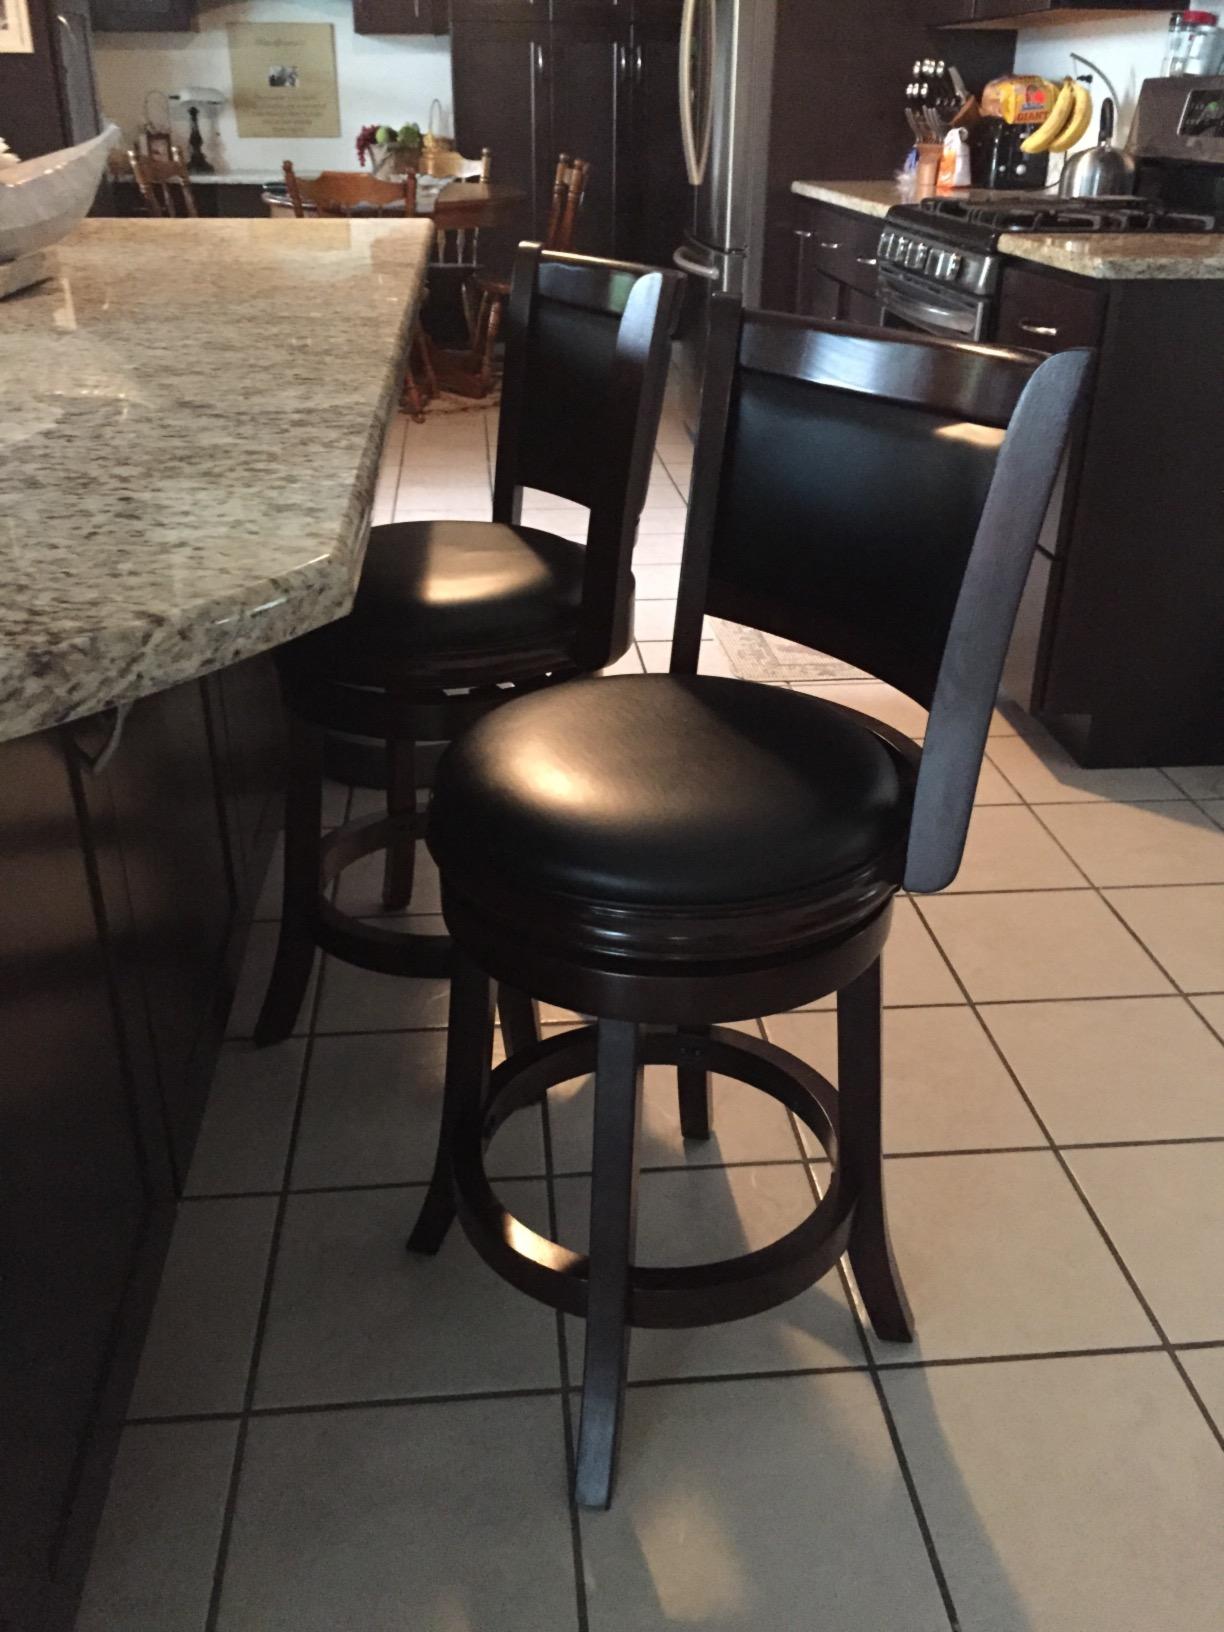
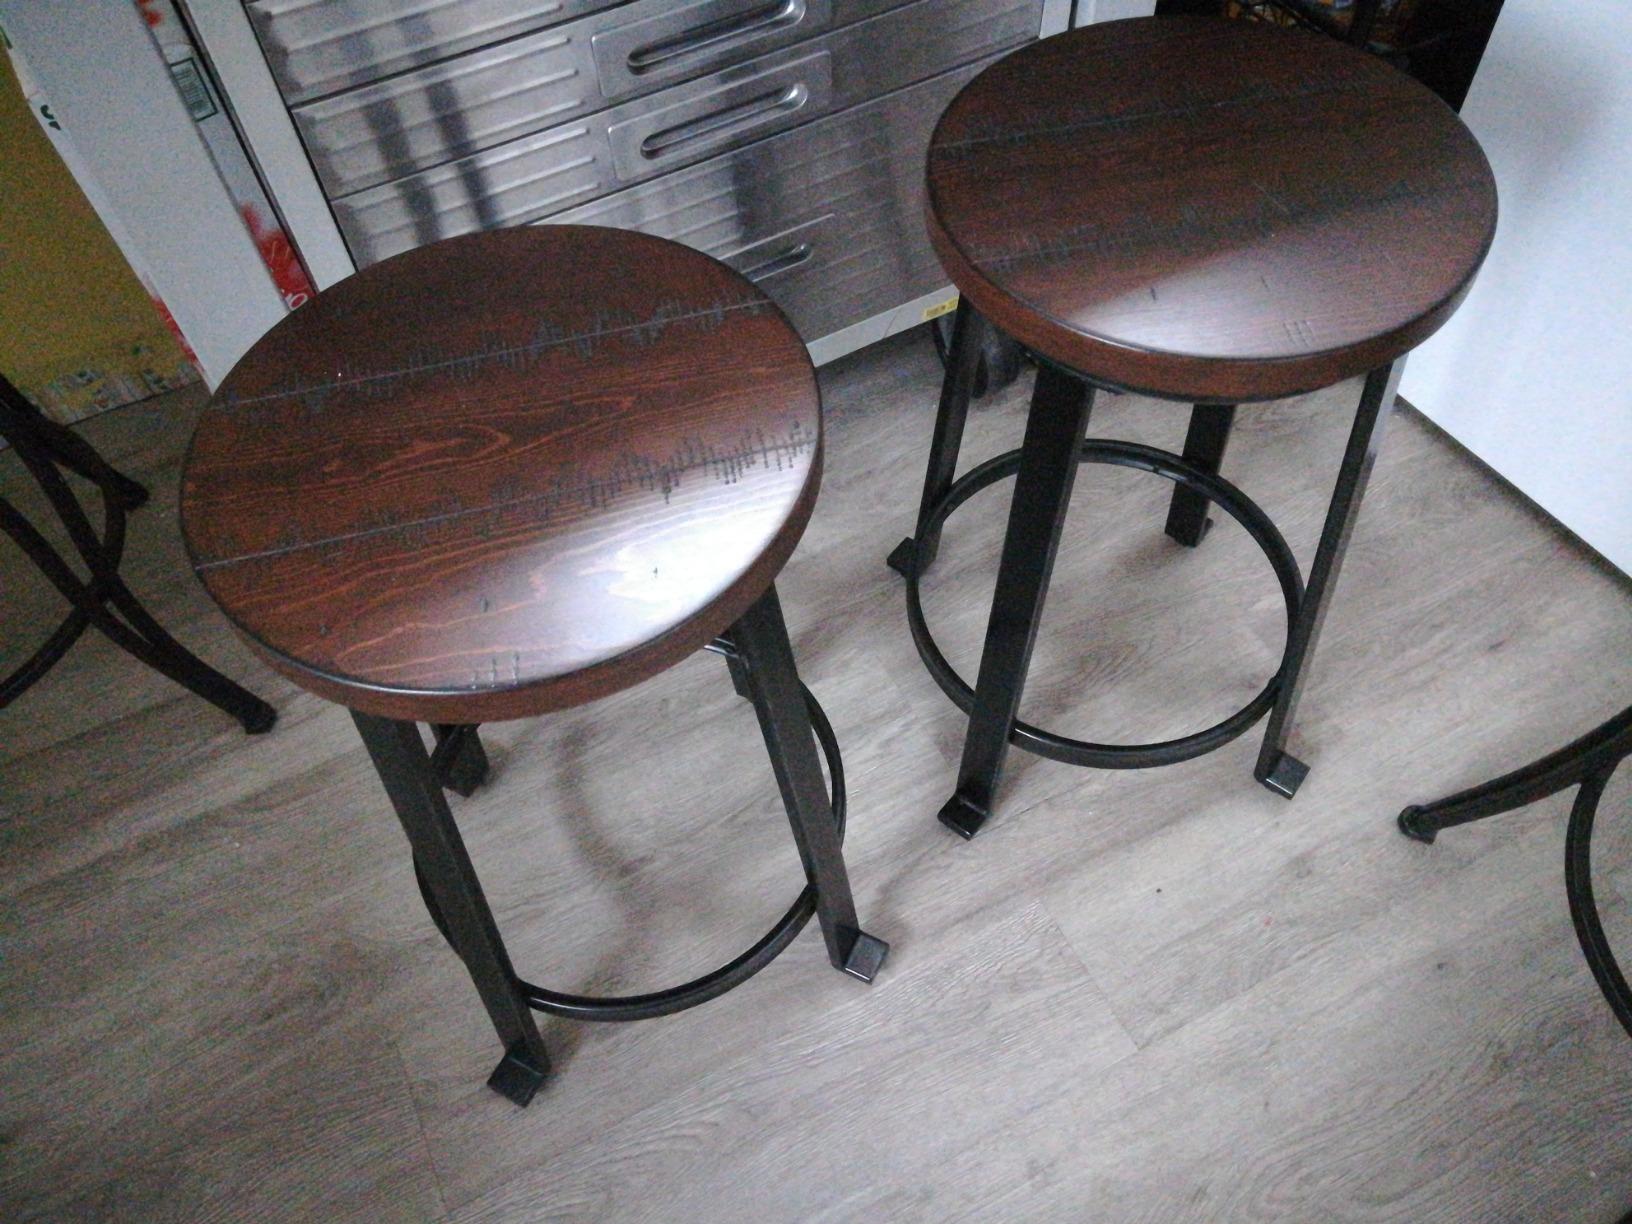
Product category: stool
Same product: no